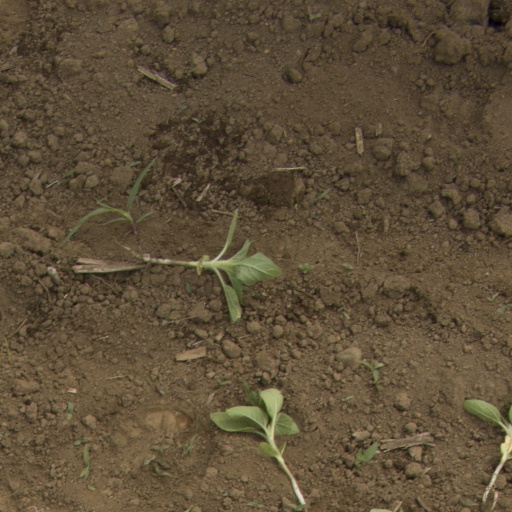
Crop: Jerusalem artichoke